Beuron school

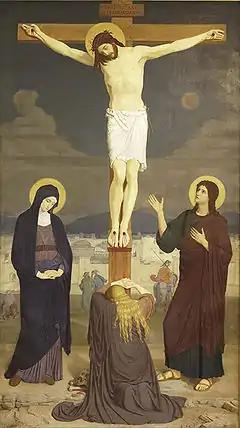
"Stabat Mater" (1868) by Gabriel Wuger

The Beuron school was an art movement founded by a confederation of Benedictine monks in Germany in the late 19th century.